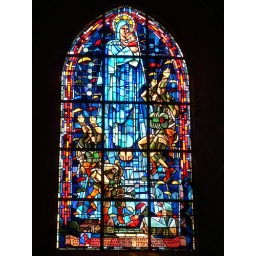
Yes, this is a stained glass window in the church showing the U.S. paratroops.